1973 Bolton Metropolitan Borough Council election

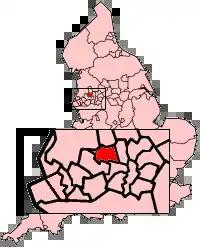
The Metropolitan Borough of Bolton shown within England.

The first elections to Bolton Metropolitan Borough Council were held on Thursday, 10 May 1973, with the entirety of the 69 seat council - three seats for each of the 23 wards - up for vote. It was the first council election as the newly formed metropolitan borough under a new constitution. The Local Government Act 1972 stipulated that the elected members were to shadow and eventually take over from the County Borough of Bolton, the Municipal Borough of Farnworth, the Urban Districts of Blackrod, Horwich, Kearsley, Little Lever, and Westhoughton, and the southern part of Turton Urban District on 1 April 1974. The order in which the councillors were elected dictated their term serving, with third-place candidates serving two years and up for re-election in 1975, second-placed three years expiring in 1976 and 1st-placed five years until 1978.